Bruna Forlati Tamaro

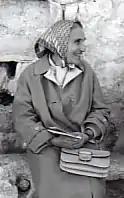
Bruna Forlati Tamaro

Bruna Forlati Tamaro (1894–1990) was an Italian archaeologist, classical scholar and museum curator. In the early 1960s, together with her husband Ferdinando Forlati, she participated in the Caesarea excavations in Israel. A member of several prestigious organizations, she initiated efforts directed at safeguarding Italy's archaeological heritage. In addition to publications on preservation, she examined and wrote extensively on archaeological inscriptions in Pula and southern Istria in Croatia. Forlati Tamaro supervised numerous national restoration projects in Veneto and the surrounding regions.